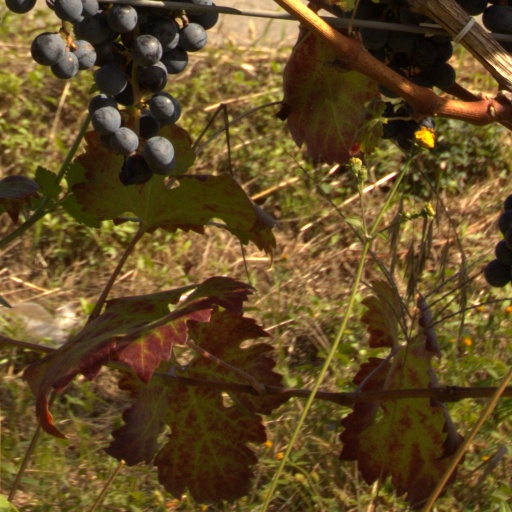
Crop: grape